New Castle County, Delaware

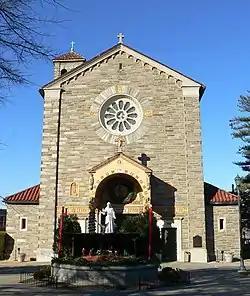
St. Anthony of Padua Roman Catholic Church

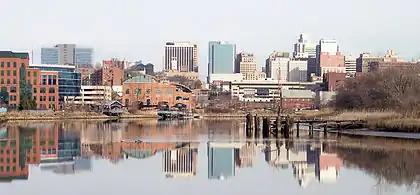
Wilmington

As of the 2020 census, there were 570,719 people living in the county. The racial and ethnic makeup (where Latinos are treated as if a separate racial group) shows that the county was 53.1% non-Hispanic white, 25.0% non-Hispanic African American, 0.2% non-Hispanic Native American, 6.1% non-Hispanic Asian, 0.02% non-Hispanic Pacific Islander, 4.0% non-Hispanic multiracial, and 11.1% Hispanic or Latino of any race. The most reported ancestries were: